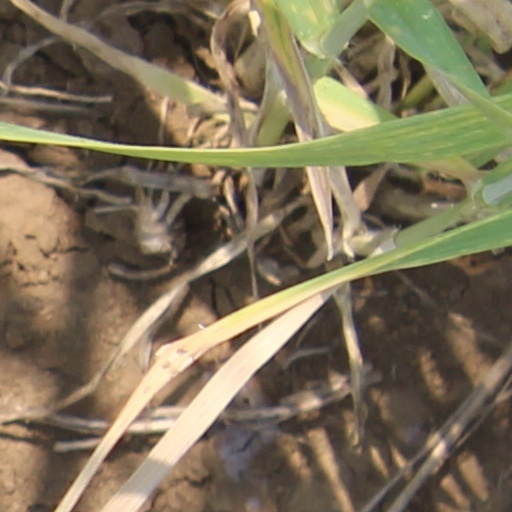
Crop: wheat